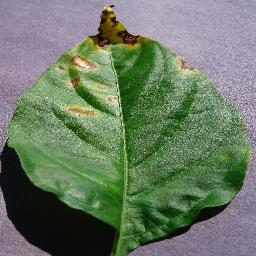
Label: Pepper,_bell___Bacterial_spot